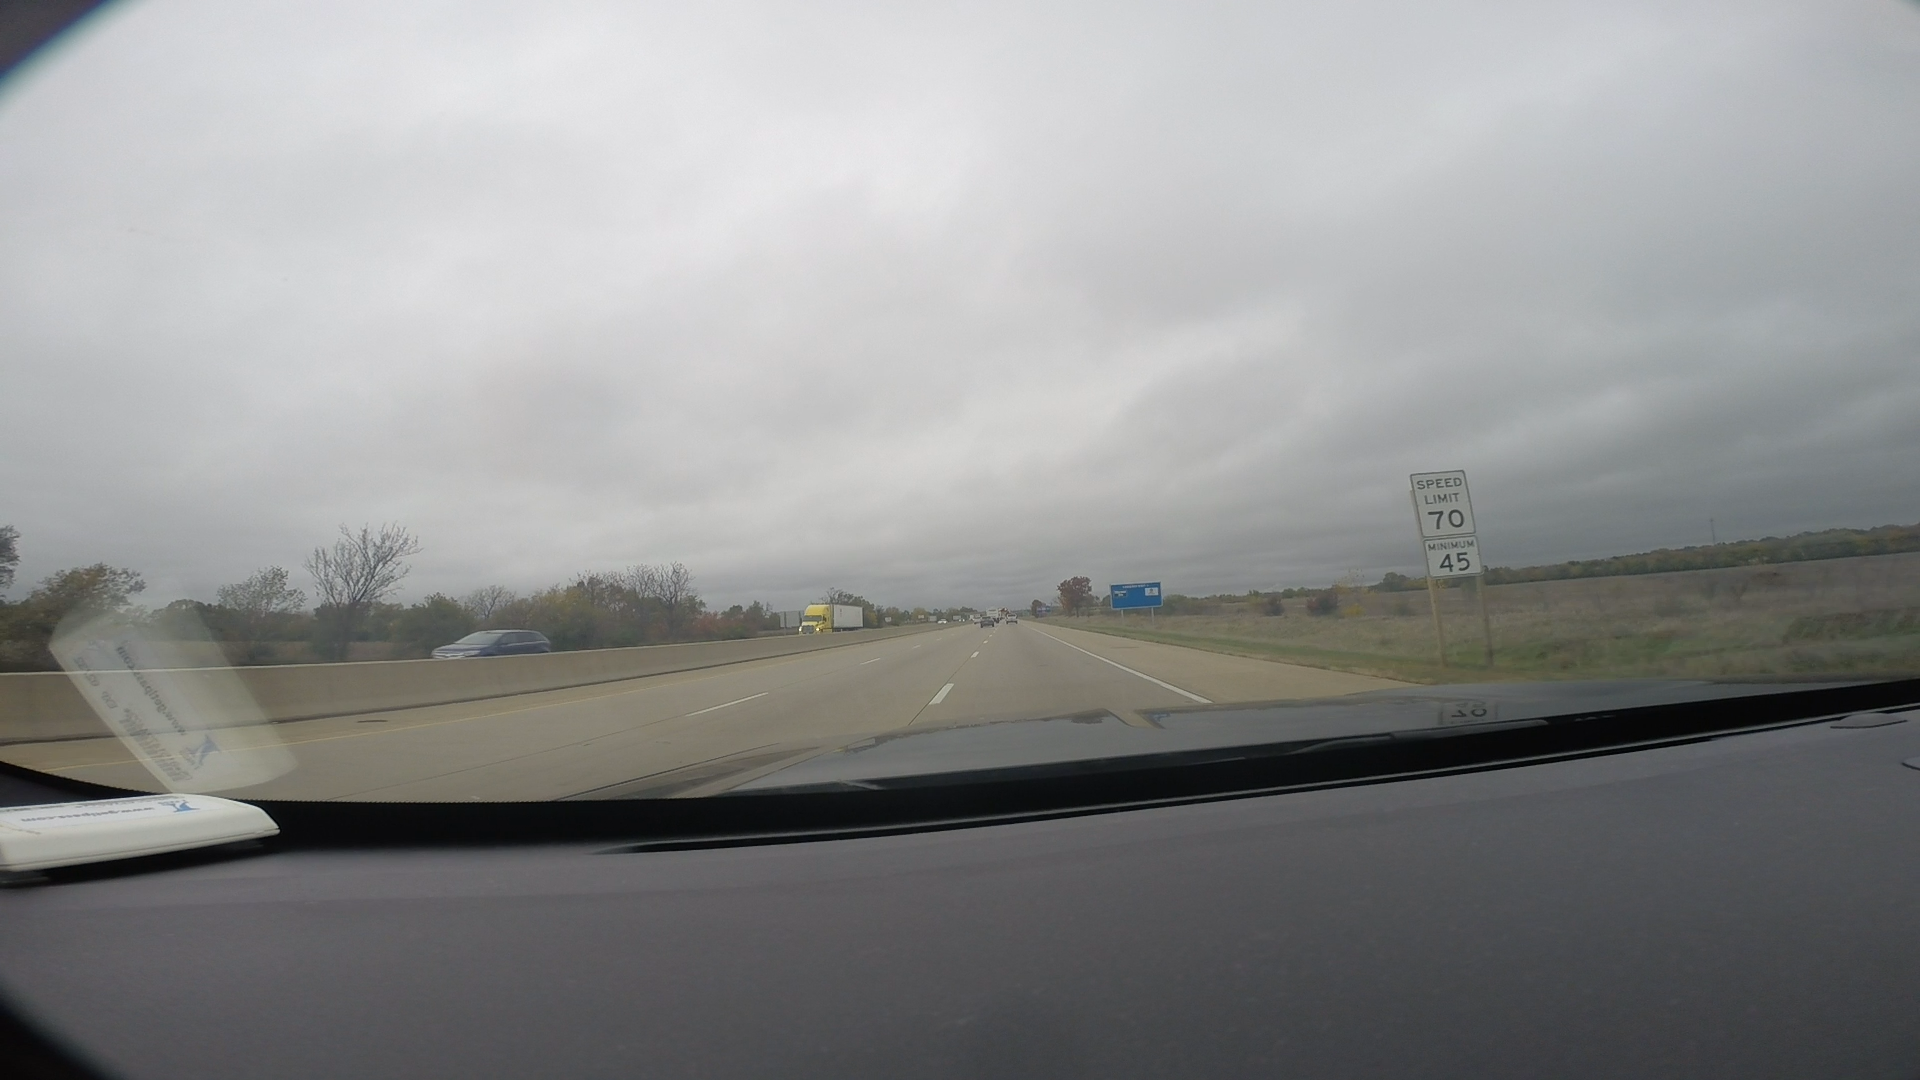
Speed limit sign label: mph70